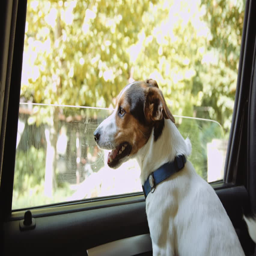
animal looks out the open window of the bus